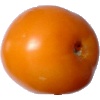
Label: yellow_tomato